Ilka Gedő

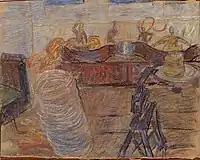
"Ganz Factory", 1948, the Albertina

Constantly in search of new subjects, Gedő found in the Ganz Machine Factory, near to her home in Fillér Street, a rich and visually animated environment to draw. Ilka Gedő was granted permission to visit the Ganz Factory with the recommendation of the Free Trade Union of Artists.